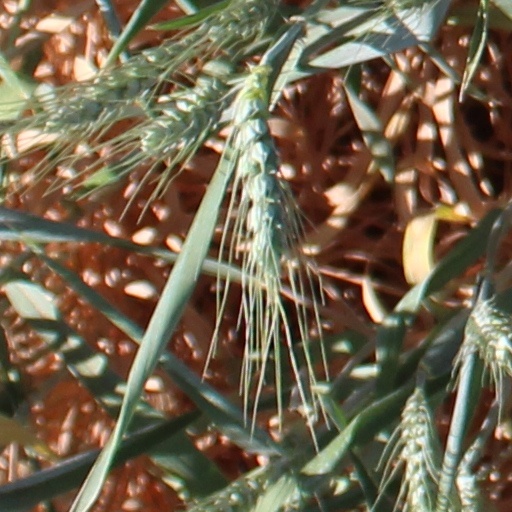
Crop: wheat